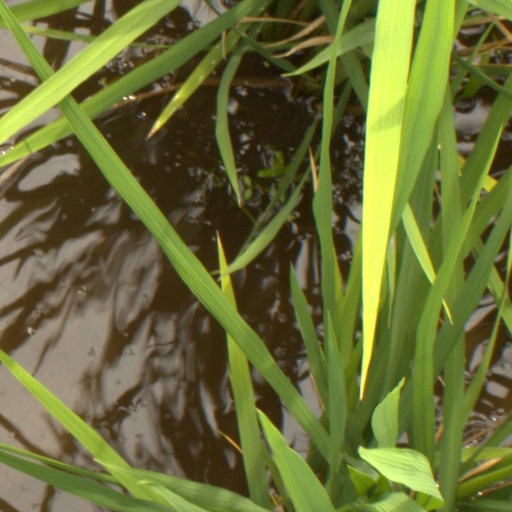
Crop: rice